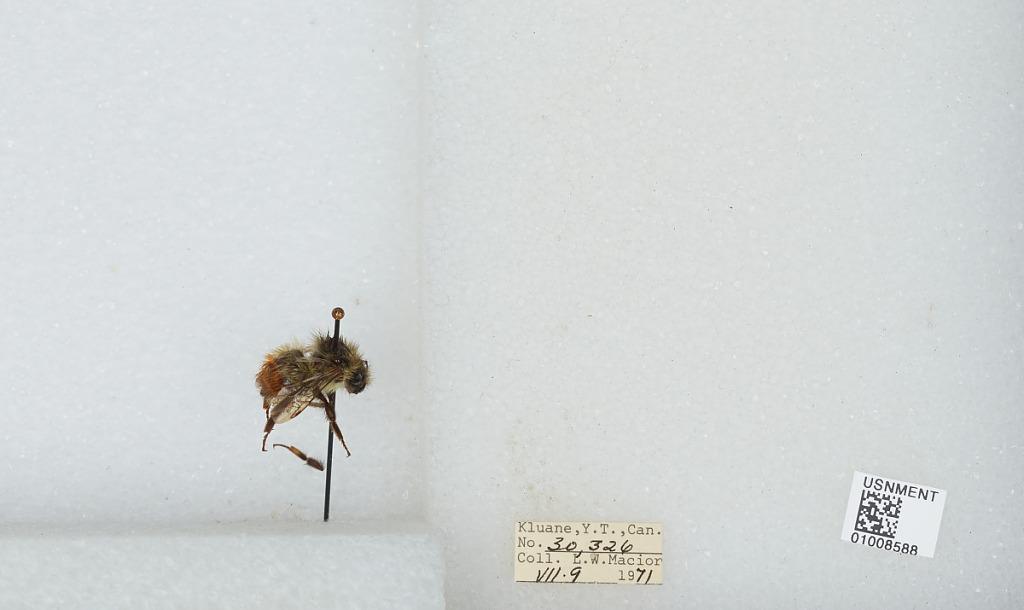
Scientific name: Bombus (Pyrobombus) flavifrons Cresson
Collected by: L. Macior
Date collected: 1971-7-9
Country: Canada
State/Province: Yukon Territory
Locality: Kluane
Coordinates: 60.75, -139.5